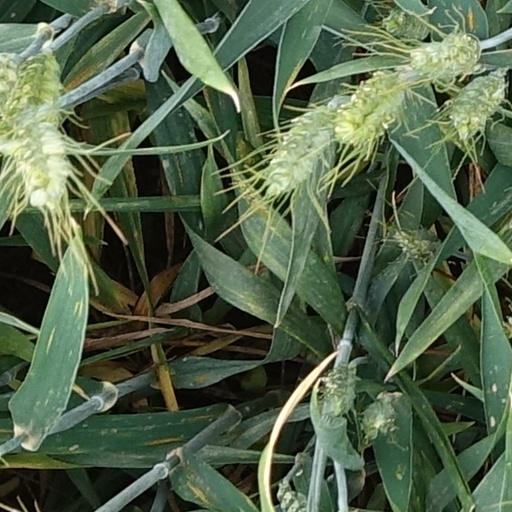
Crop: wheat